Military of the Mamluk Sultanate

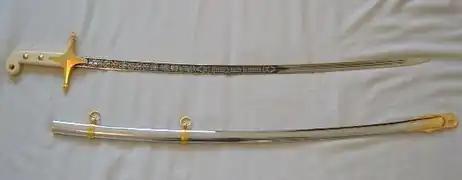

The Summoned forces or A"l-Radif" ("قوات الإستدعاء أو الرديف)" were made up of both Egyptians and Mamluks and were Summoned in times of war and some of them are part of the "Halqa" troops.